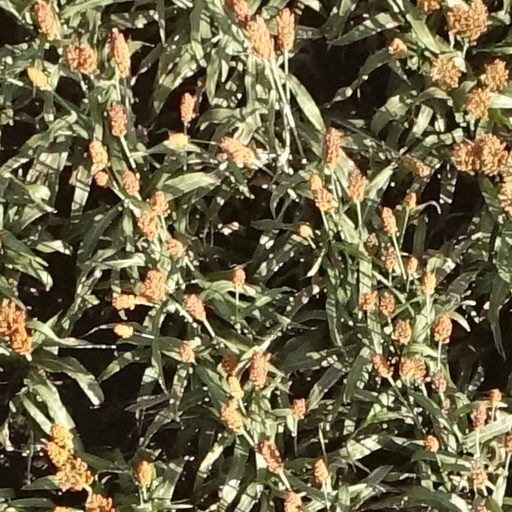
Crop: sorghum